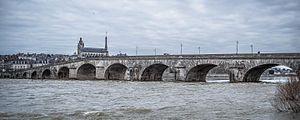
Panorama du pont Jacques Gabriel, Mars 2016 Crédit Photo: Jérémie Averty
Le pont Jacques-Gabriel est un pont sur la Loire situé à Blois dans le Loir-et-Cher, en France. Ce pont a été construit au XVIIIᵉ siècle par Jacques Gabriel.